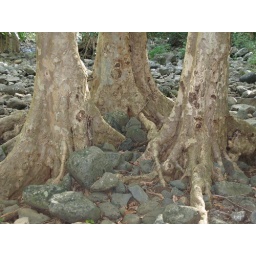
Trees in black river gorges